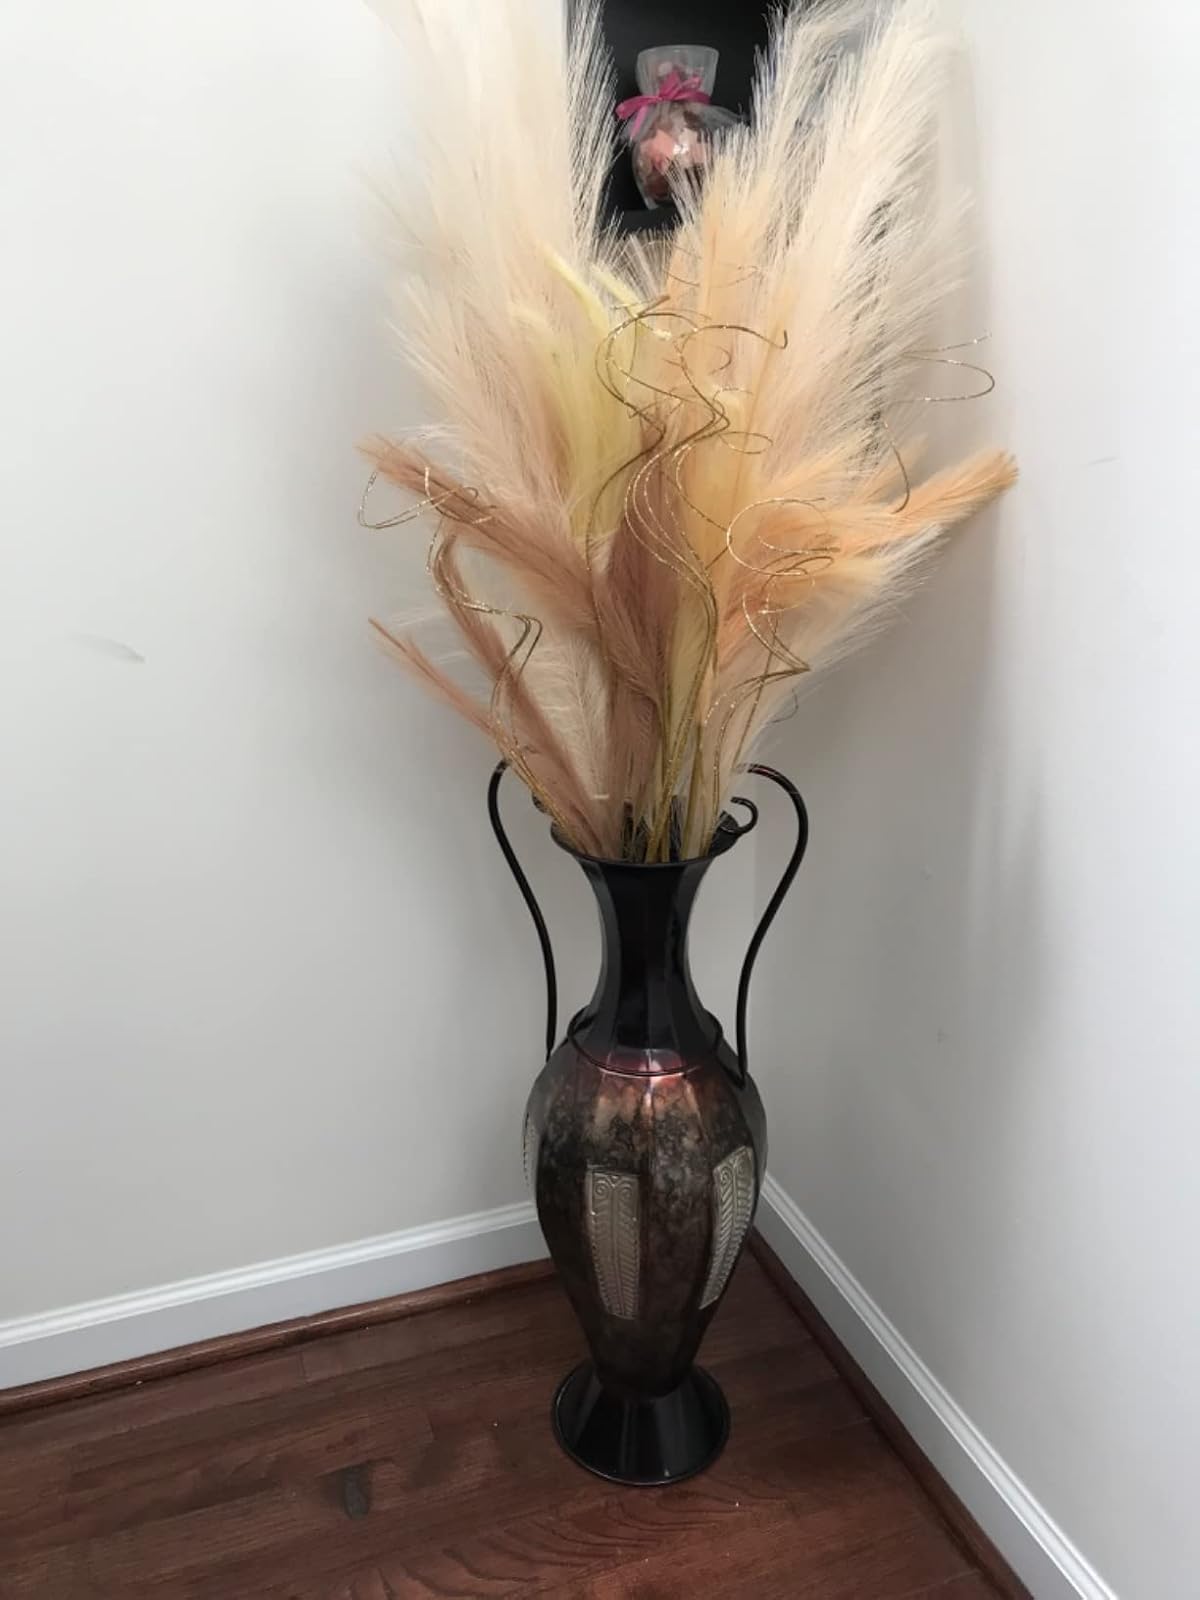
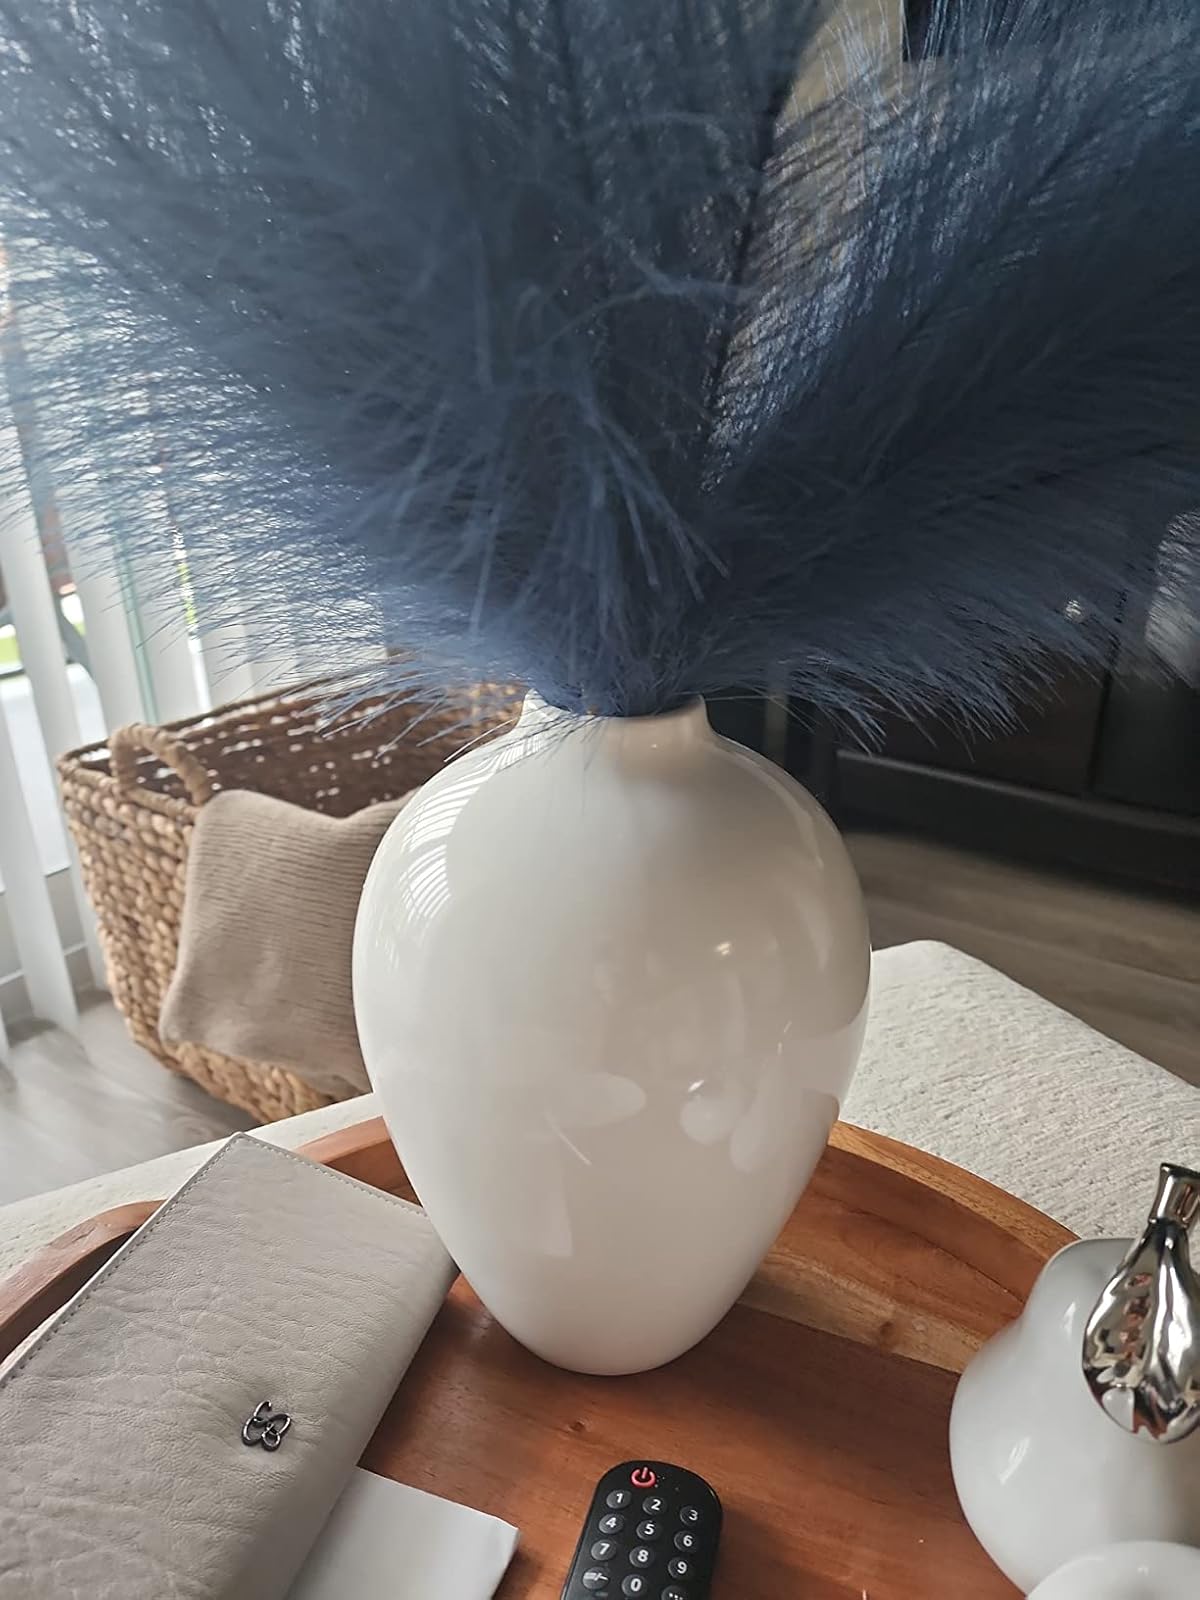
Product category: vase
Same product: no